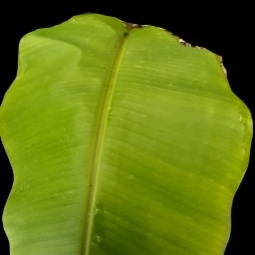
Label: Sulphur